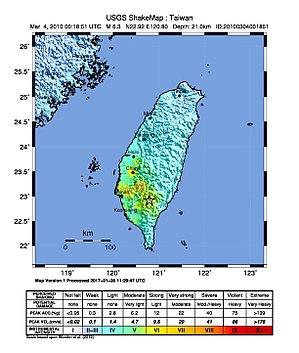
Le séisme de 2010 à Kaohsiung est un séisme d'une magnitude de 6,4 qui frappe la partie sud de l'île de Taïwan au matin du 4 mars 2010. La secousse tellurique est ressentie dans une grande partie de l'île, causant des dégâts matériels dans le Xiàn de Kaohsiung.